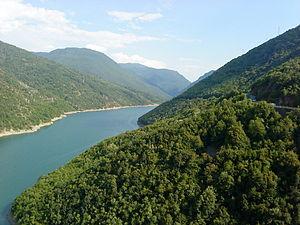
Lac de Debar